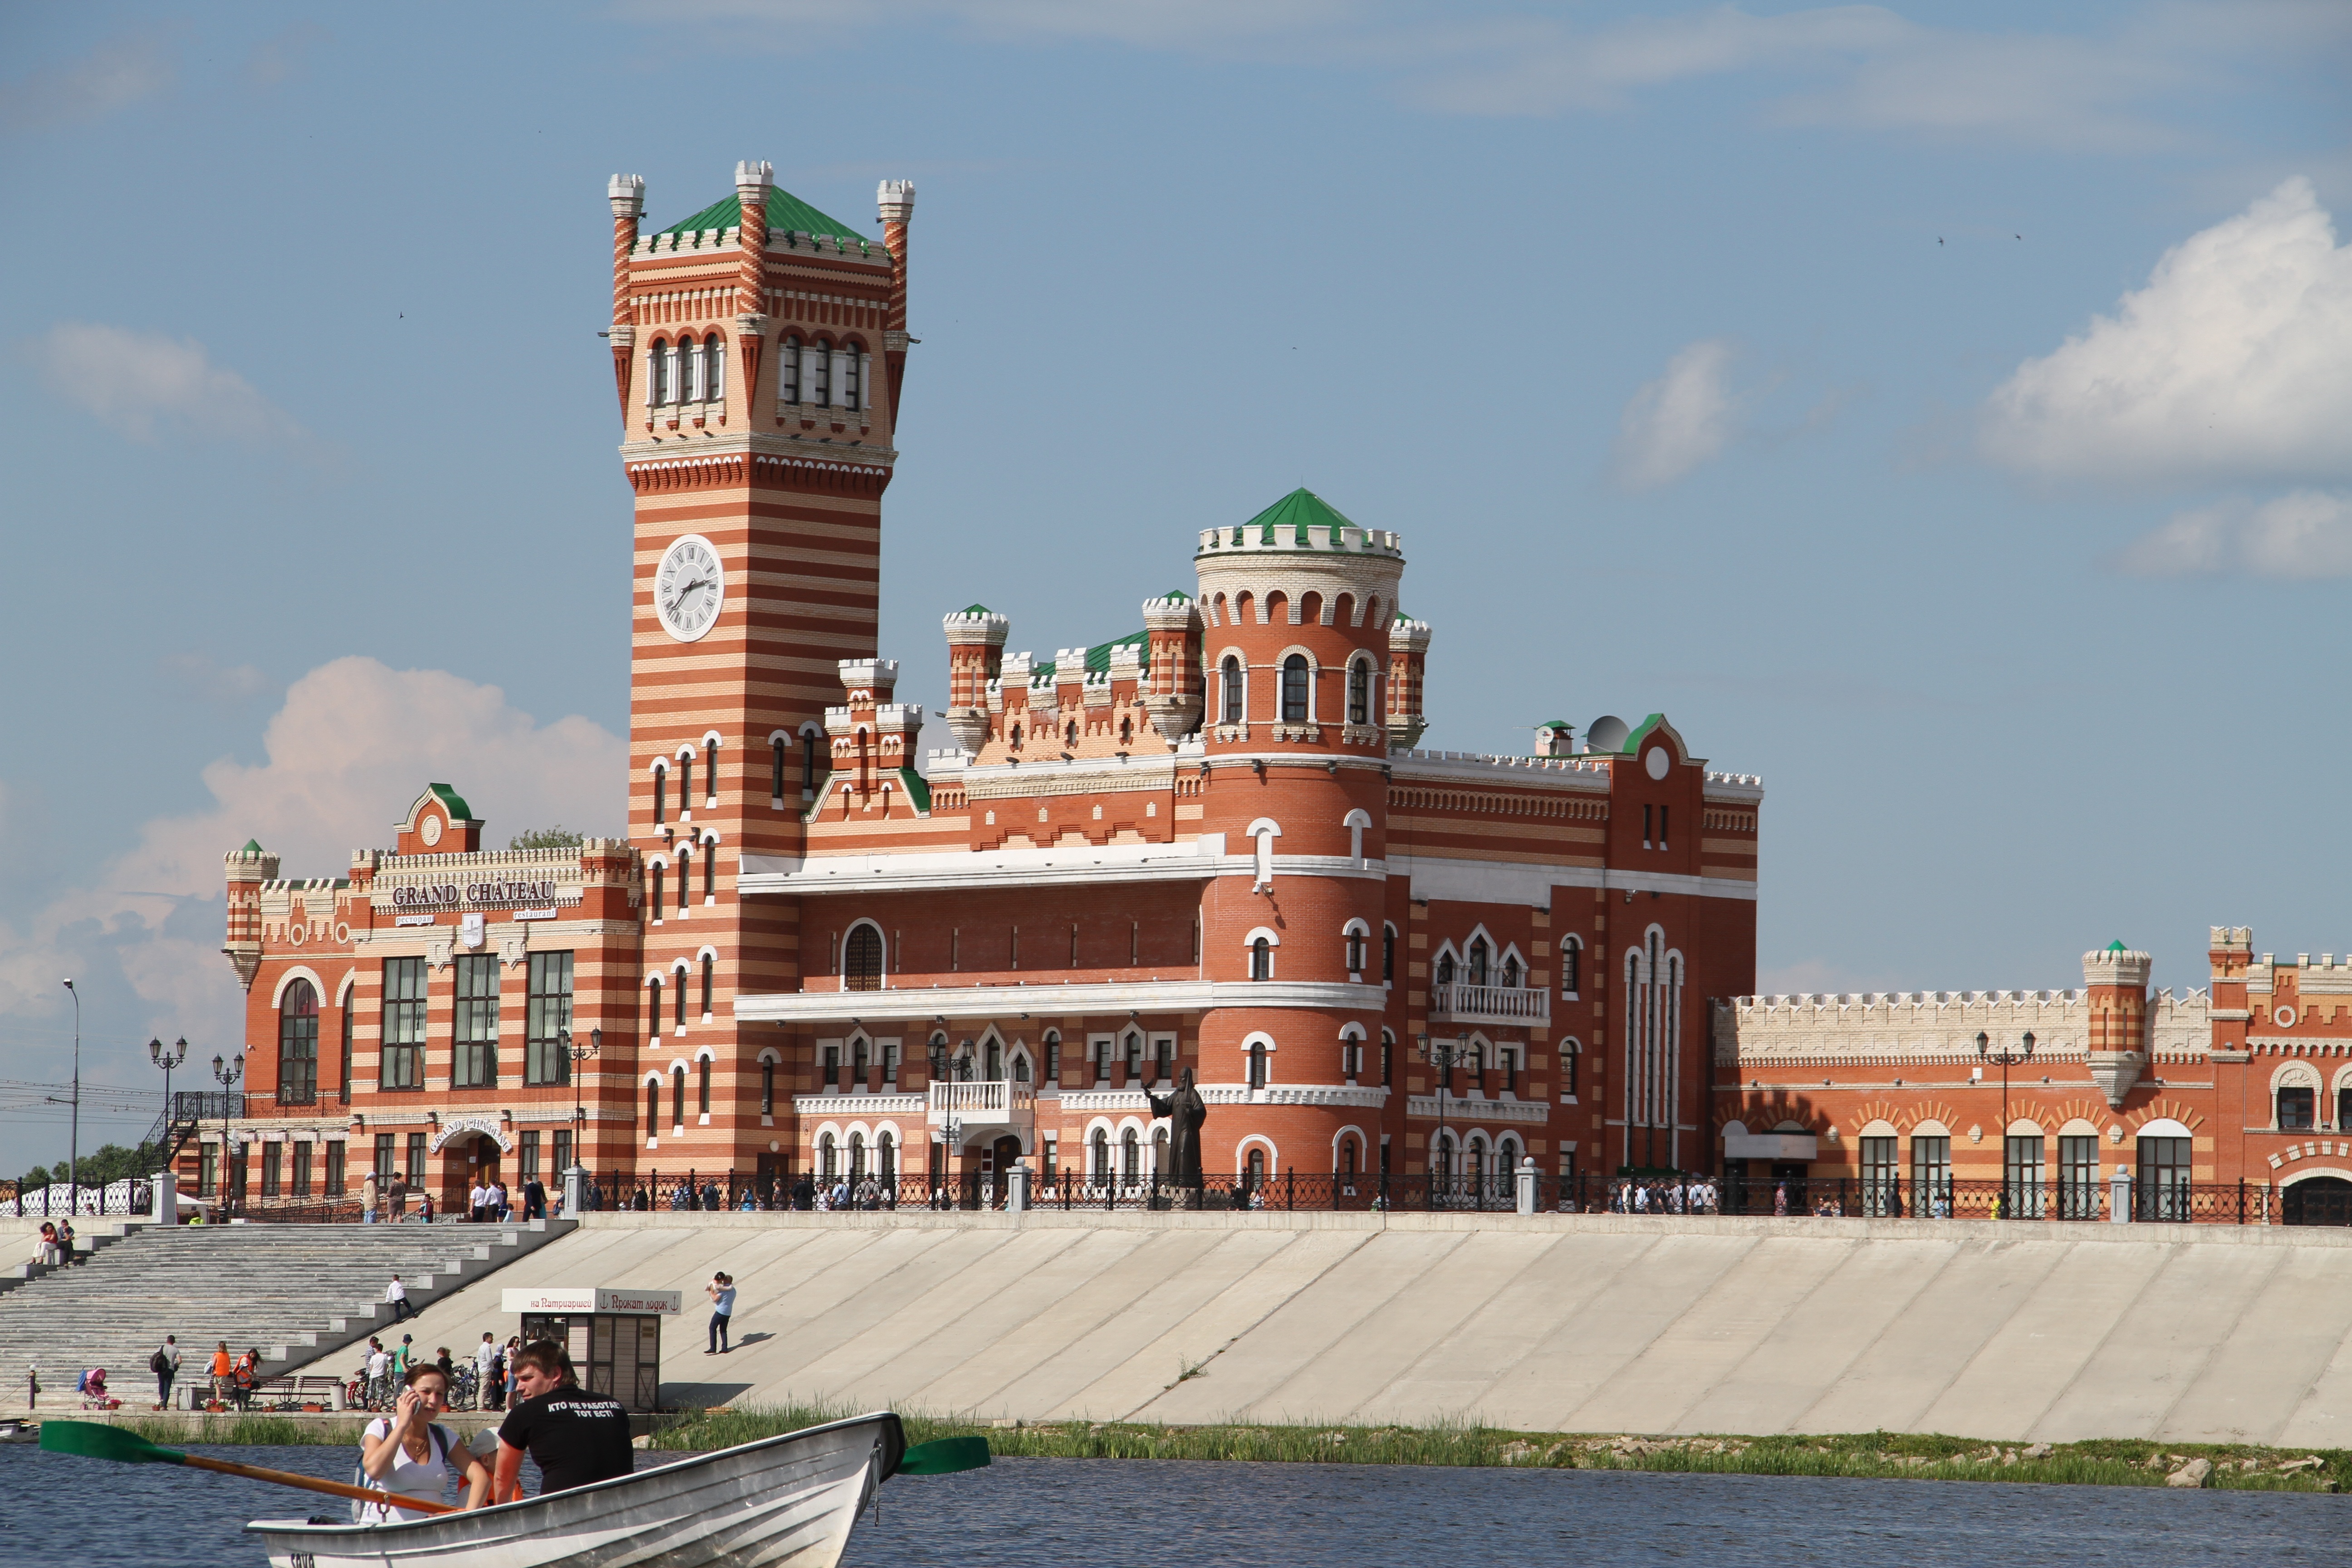
town, palace, city, cityscape, tower, plaza, castle, landmark, russia, red brick, sights, yoshkar ola